KB Home

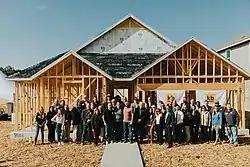
KB Home team at Jared Allen Homes for Wounded Warriors Frame Signing for Master Sergeant Daniel "Reese" Hines.

As part of a promotion, in 1997 the company built a life-sized replica of "The Simpsons" cartoon home in Henderson, Nevada. It has since engaged in homebuilding promotions with Martha Stewart (2005), The Walt Disney Company (2008) and "The" "Ellen DeGeneres Show" (2012).